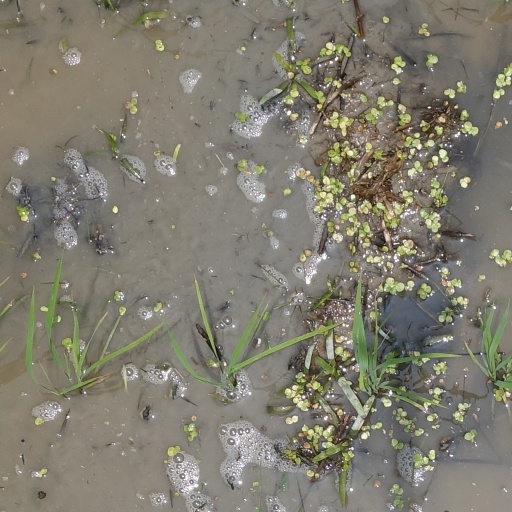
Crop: rice